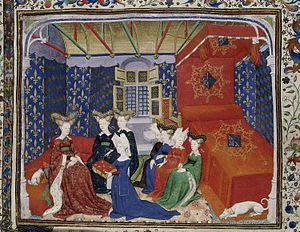
Le Maître de la Cité des dames ou Maître de Christine de Pisan est un maître anonyme enlumineur actif à Paris entre 1400 et 1415. Collaborateur de Christine de Pisan dans la réalisation de ses manuscrits, il doit son nom de convention des manuscrits de La Cité des dames qu'il a enluminé.
Isabeau de Bavière, aussi connue sous le nom d'Isabelle de Bavière ou d'Isabeau de Wittelsbach-Ingolstadt, née vers 1370 à Munich, dans le duché de Bavière-Landshut, et morte le 24 septembre 1435 à Paris, dans le royaume de France, est reine de France du 17 juillet 1385 au 21 octobre 1422 en tant qu'épouse de Charles VI. Issue de la puissante maison de Wittelsbach-Ingolstadt, elle est la fille aînée du duc Étienne III de Bavière et de son épouse Taddea Visconti, originaire d'une éminente famille noble qui règne sur la ville italienne de Milan. À environ quinze ans, Isabeau de Bavière est envoyée en France pour y épouser le roi Charles VI, avec lequel elle convole quelques jours après leur première rencontre.
Christine de Pizan ou, dans des textes plus anciens, Christine de Pisan, née à Venise en 1364 et morte au monastère de Poissy vers 1430, est une philosophe et poétesse française de naissance vénitienne.
Louis VII de Bavière fut duc de Bavière-Ingolstadt de 1413 jusqu'à sa mort. Il était appelé le Barbu, car il portait la barbe, selon la mode française de l'époque.